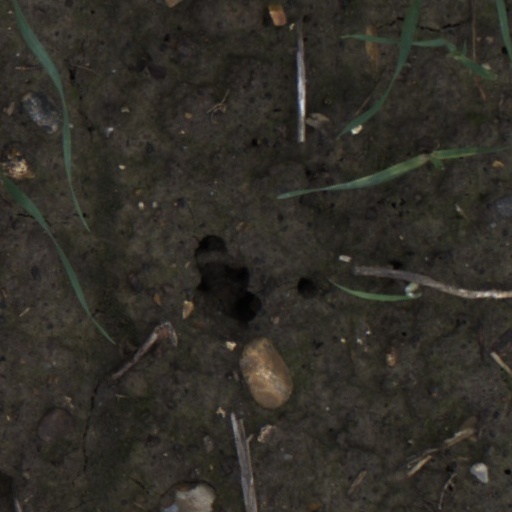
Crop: wheat